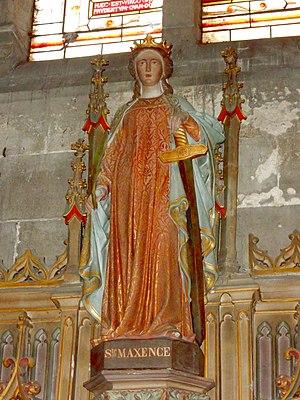
Statue de sainte Maxence.
L'église Sainte-Maxence est une église catholique située à Pont-Sainte-Maxence, en France. C'est un lieu d'origine très ancienne qui doit sa première église au martyr de sainte Maxence, jeune noble scot qui a fui dans le Beauvaisis à la fin du Vᵉ siècle pour échapper à un mariage forcé avec un homme païen. Ne voulant pas aller à l'encontre de sa foi chrétienne, elle ne cède pas à son promis lancé à sa poursuite, et il lui tranche la gorge comme vengeance. Maxence se relève toutefois et prend sa tête entre ses mains, pour se rendre à un endroit proche où une église est rapidement édifiée en son honneur. Des miracles se produisent au lieu du martyr, et une procession s'y tient chaque année, ainsi qu'un pèlerinage. Aujourd'hui, sainte Maxence n'est plus inscrite au calendrier des saints du fait de l'absence de preuves matérielles de son existence, bien que son souvenir ait toujours été maintenu vivant à Pont-Sainte-Maxence. Les églises de Pont-Sainte-Maxence et d'Yvillers, un hameau de Villeneuve-sur-Verberie, sont les seules églises en France placées sous l'invocation de la martyre scot.